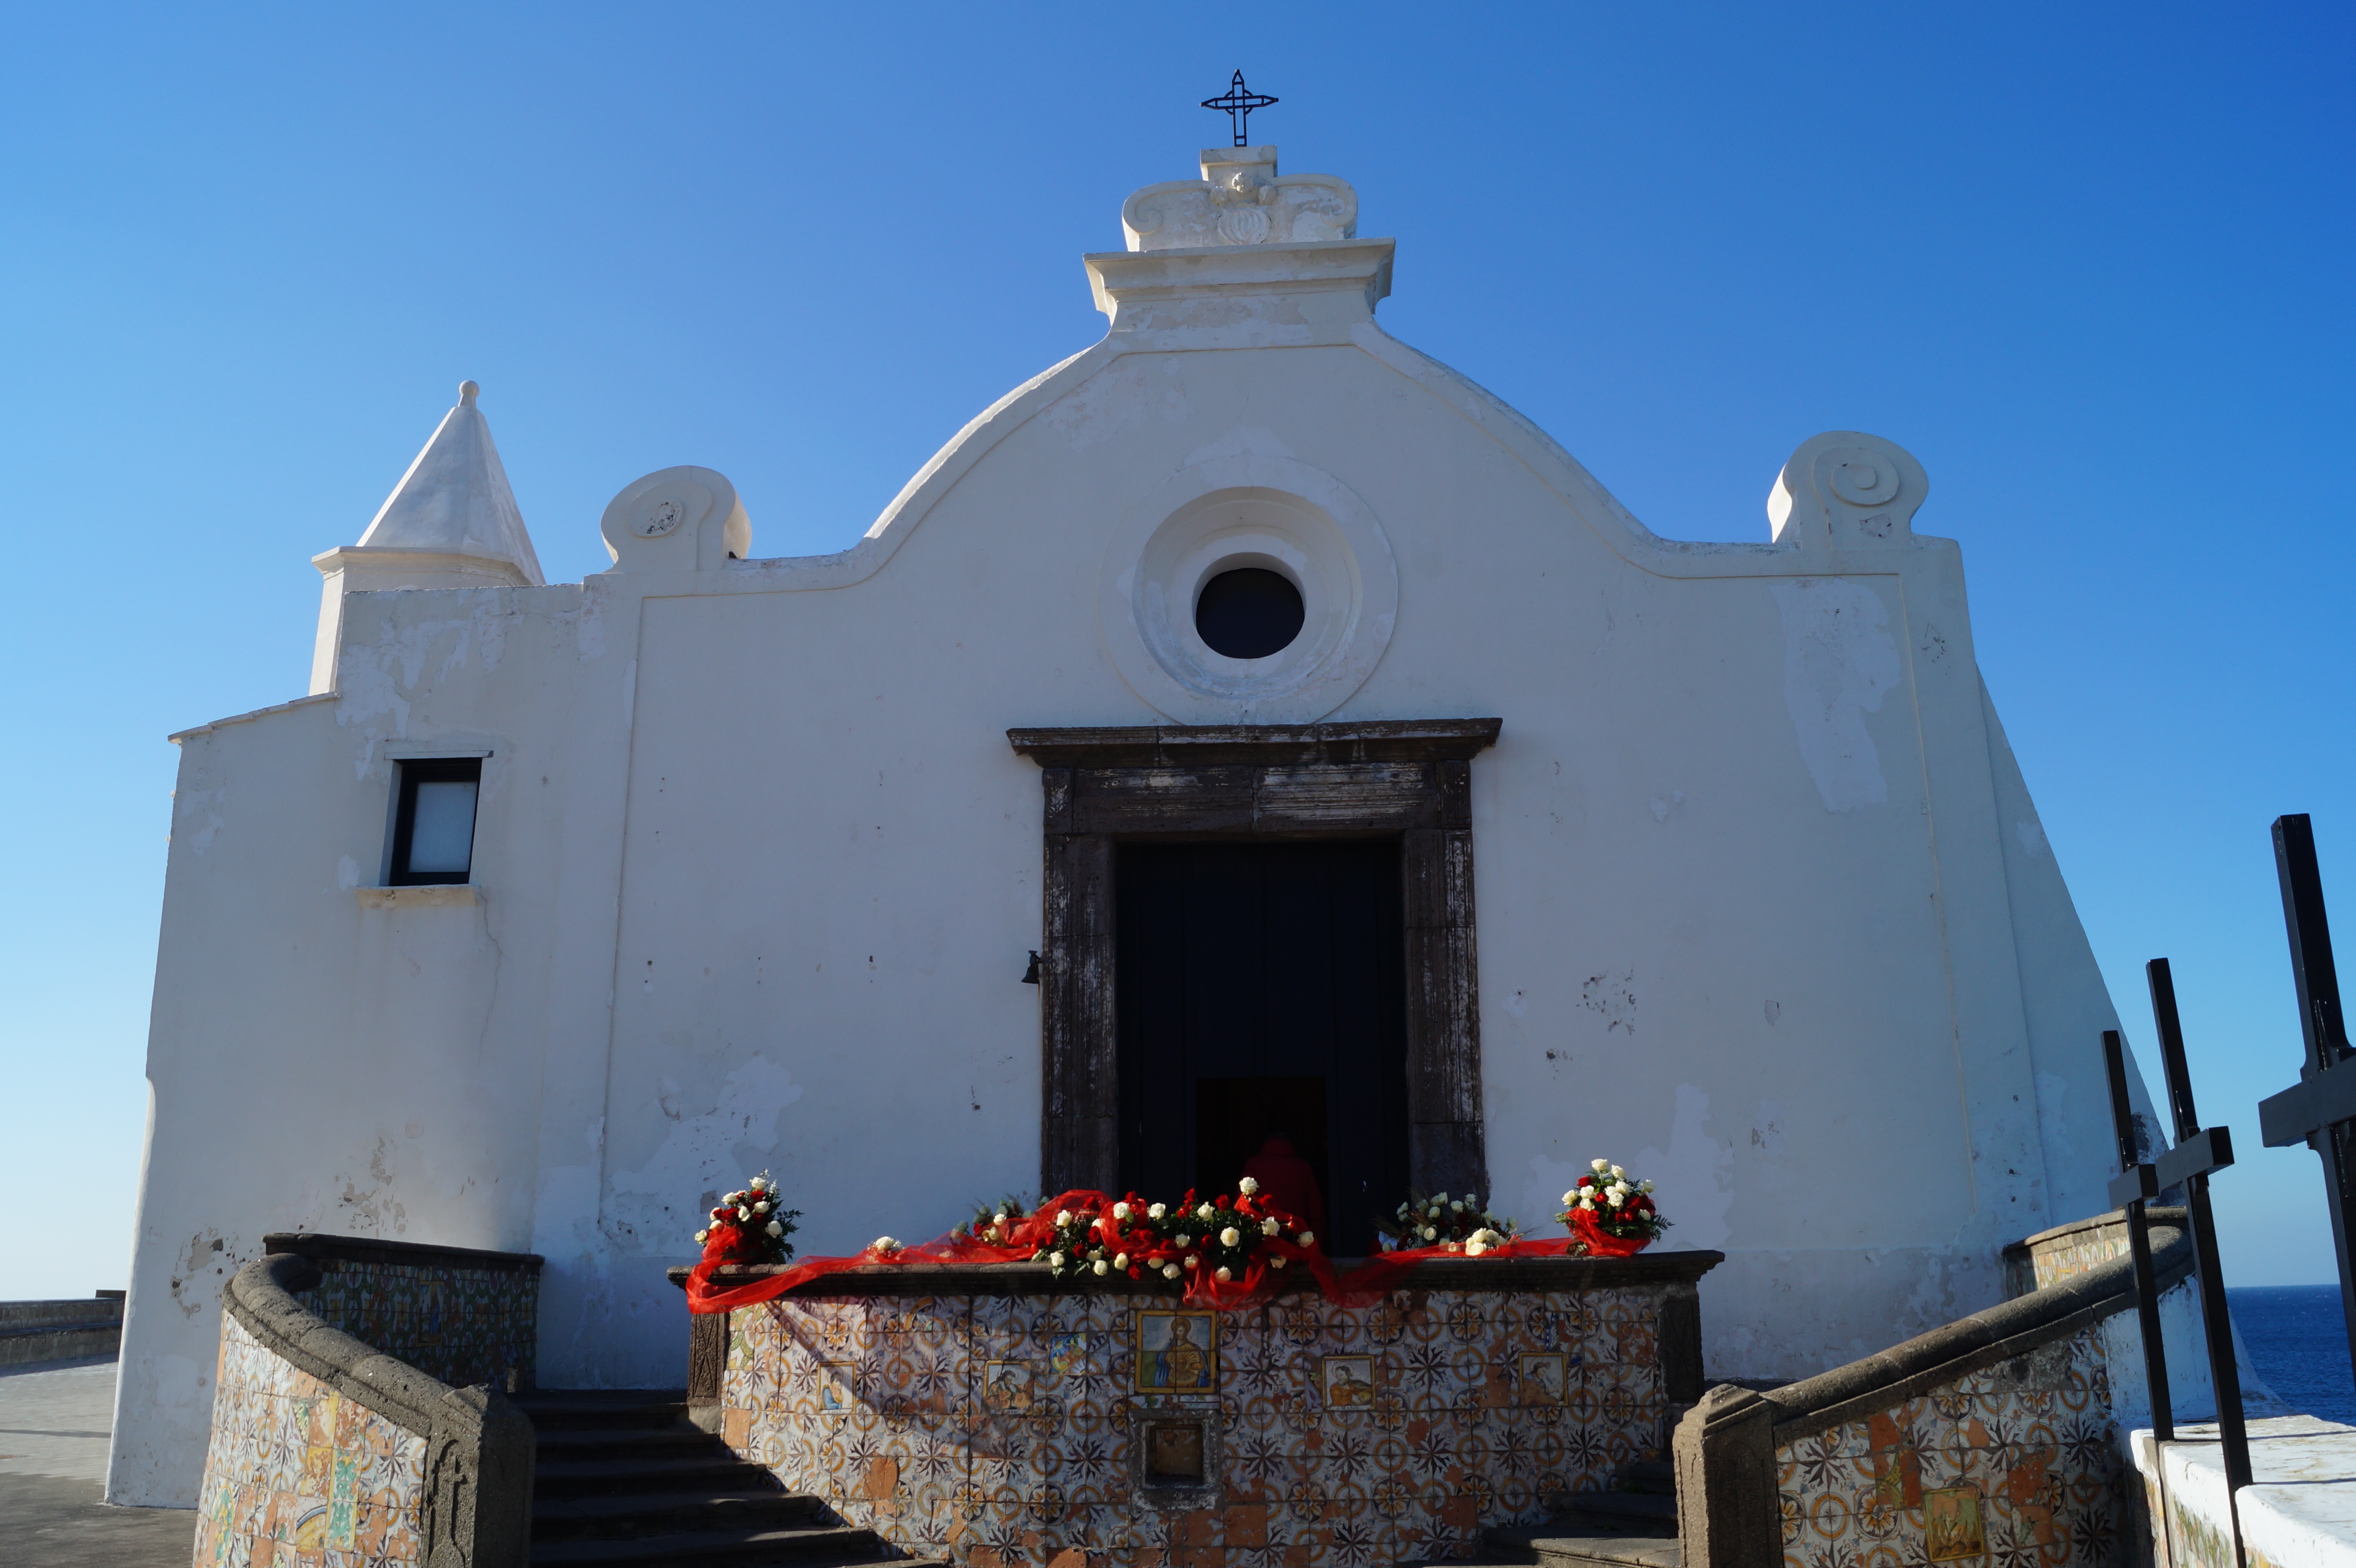
building, italy, facade, church, chapel, tourism, place of worship, monastery, ischia, spanish missions in california, navigator church, santa maria del soccorso